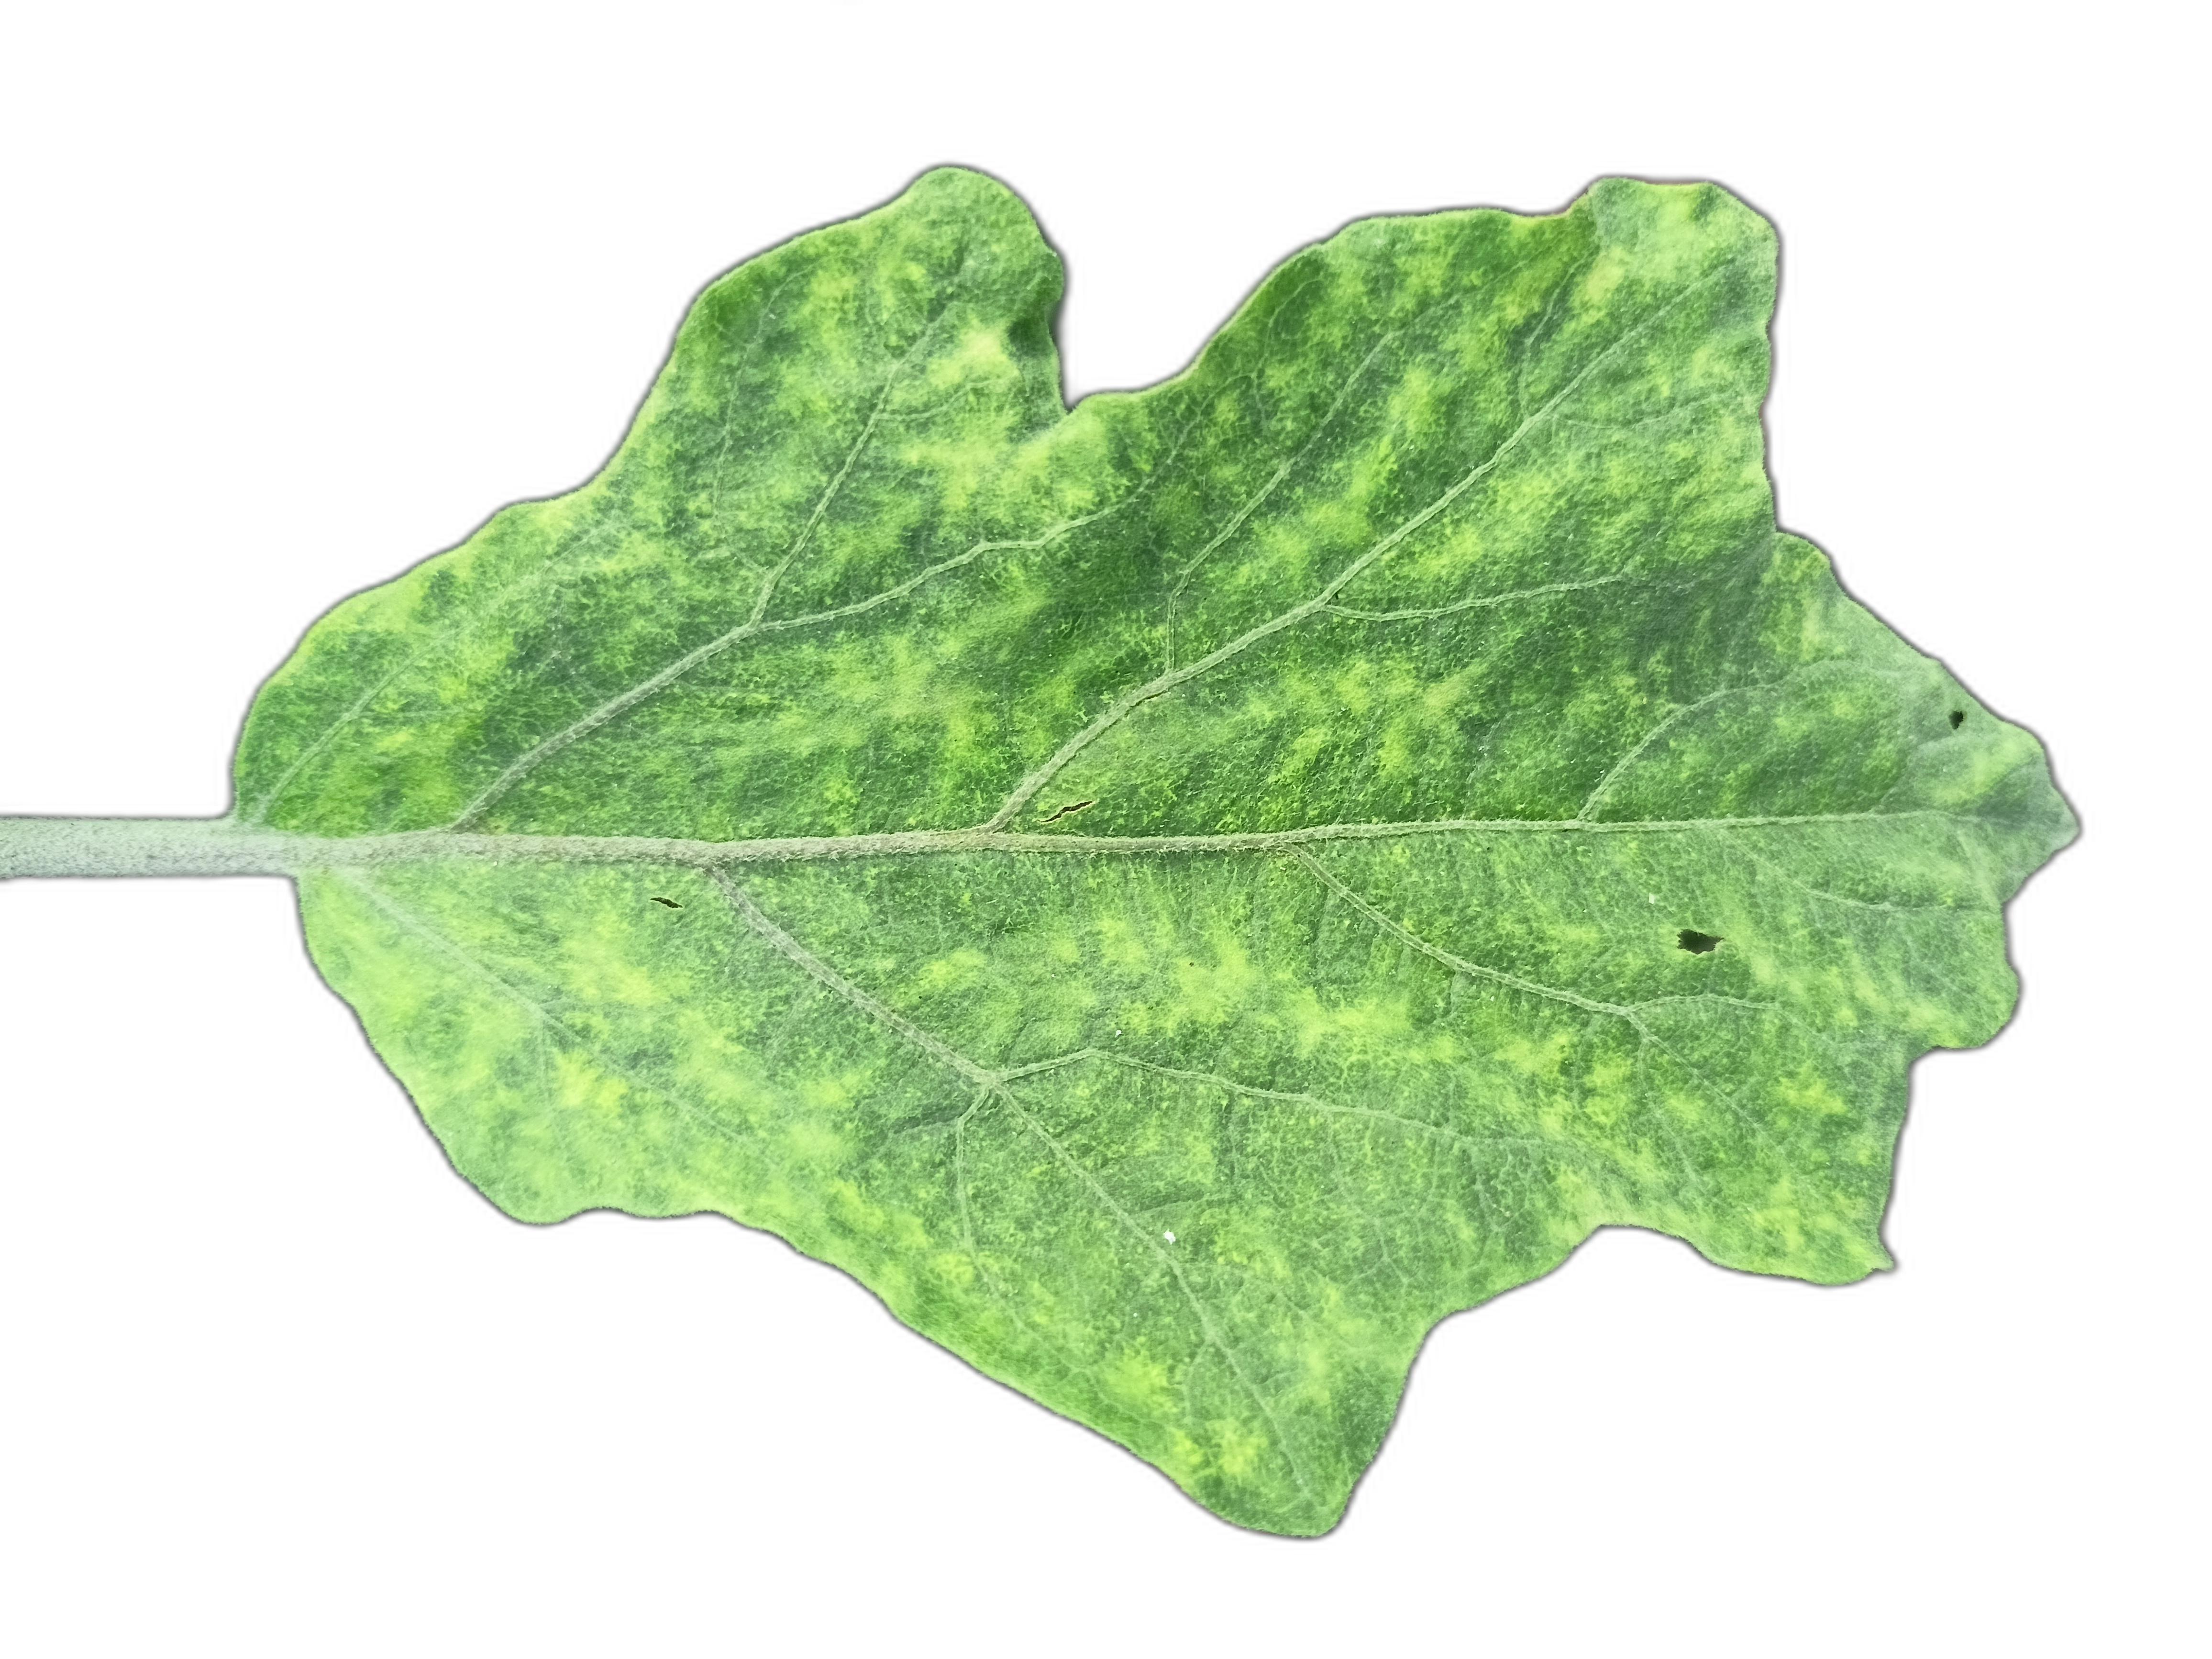
Label: Mosaic Virus Disease